Jaws (James Bond)

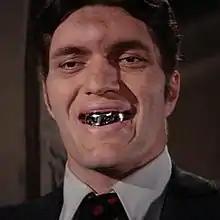
Richard Kiel as Jaws

Jaws is a fictional character in the "James Bond" franchise. He appears in the films "The Spy Who Loved Me" (1977) and "Moonraker" (1979), played by Richard Kiel. Depicted as a henchman in the service of various villains, the character is distinguished by his metal teeth, imposing size, immense strength, and near invulnerability. Jaws is regarded as one of the most iconic characters in the franchise and has been featured in various related media.